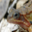
Label: frog